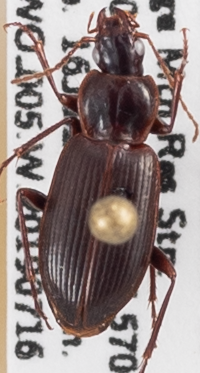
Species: Calathus advena
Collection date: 2019-07-16
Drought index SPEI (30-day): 0.284
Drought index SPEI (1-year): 0.072
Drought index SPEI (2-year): -0.1